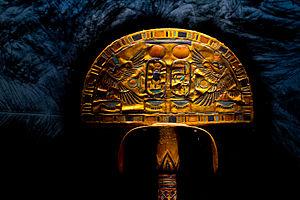
Toutânkhamon est le onzième pharaon de la XVIIIᵉ dynastie. Selon les dernières études génétiques, il est le fils d'Akhenaton et de la propre sœur de ce dernier, dont l'identité est inconnue, mais désignée comme Younger Lady, dont la momie est répertoriée KV35YL. Manéthon l'appelle Chebres.